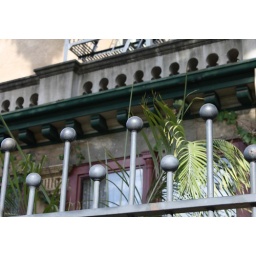
Again, a study in contrasts, the fenceballs against the weathered old building and the green trim.